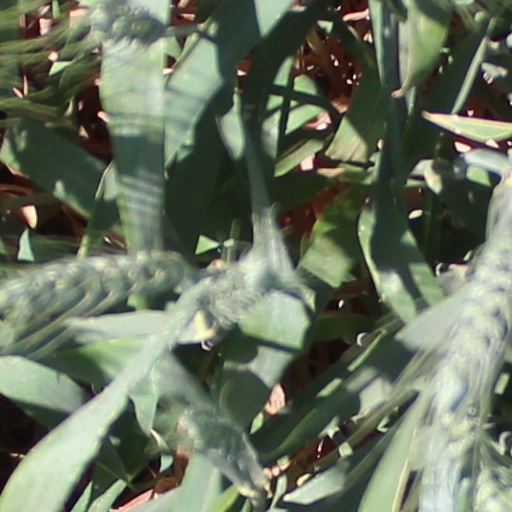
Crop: wheat